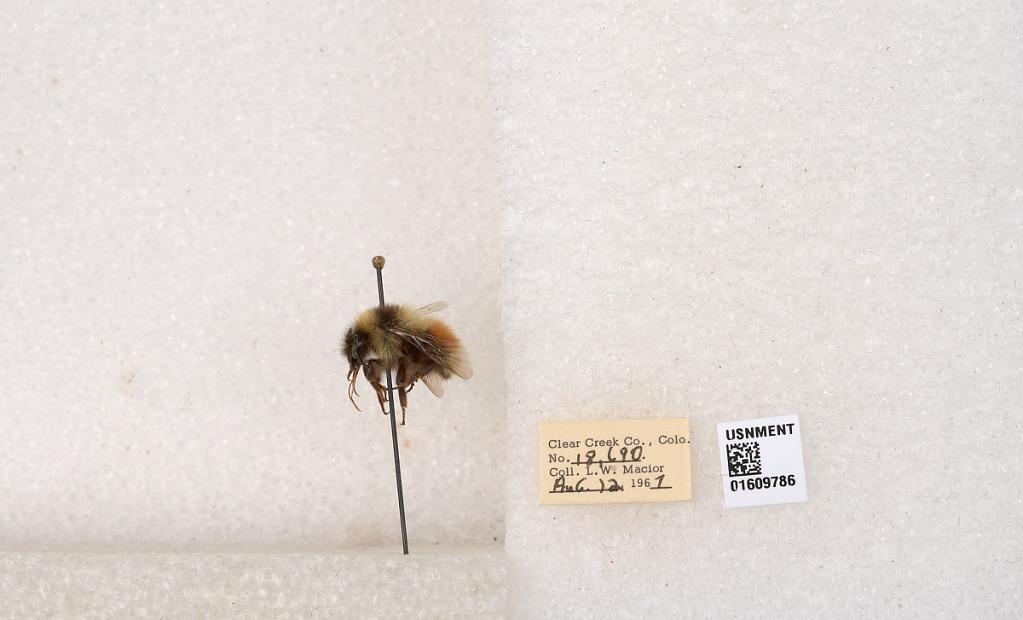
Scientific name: Bombus (Pyrobombus) sylvicola Kirby
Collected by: L. Macior
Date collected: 1967-8-12
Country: United States
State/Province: Colorado
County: Clear Creek
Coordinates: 39.6856, -105.645